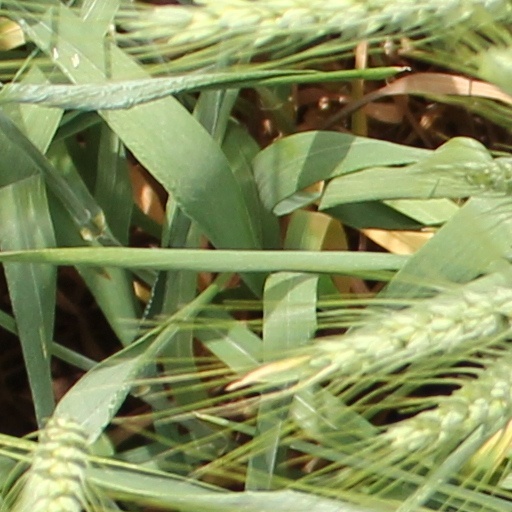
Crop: wheat